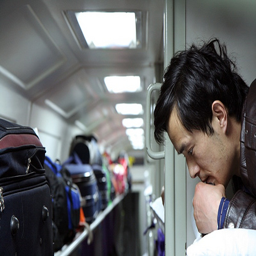
A man is sitting by a shelf full of luggage.
A man sitting on top of a bed on a train next to luggage.
A young man thinks while he looks at a row of luggage on a shelf.
A man on a train looking down at something
A man is off in thought by some luggage